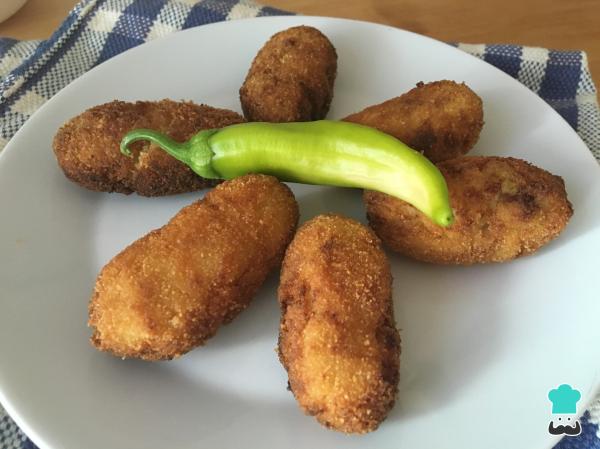
Estas croquetas de pollo asado se pueden preparar como entrantes, junto con otros aperitivos como las brochetas de pescado y langostinos o los crepes salados de salmón.